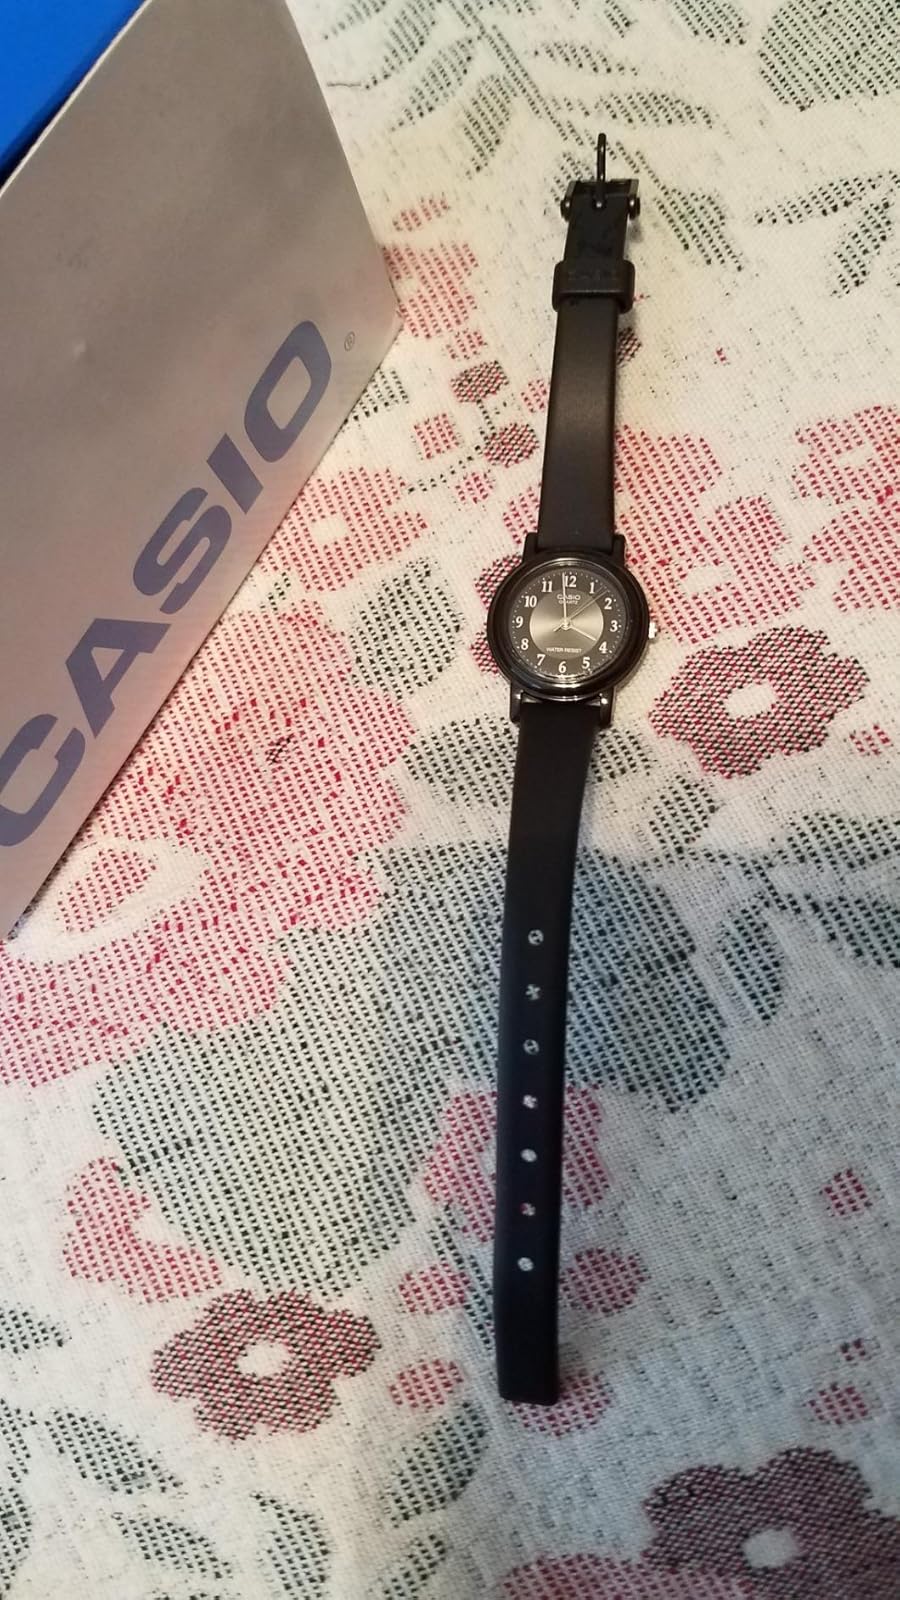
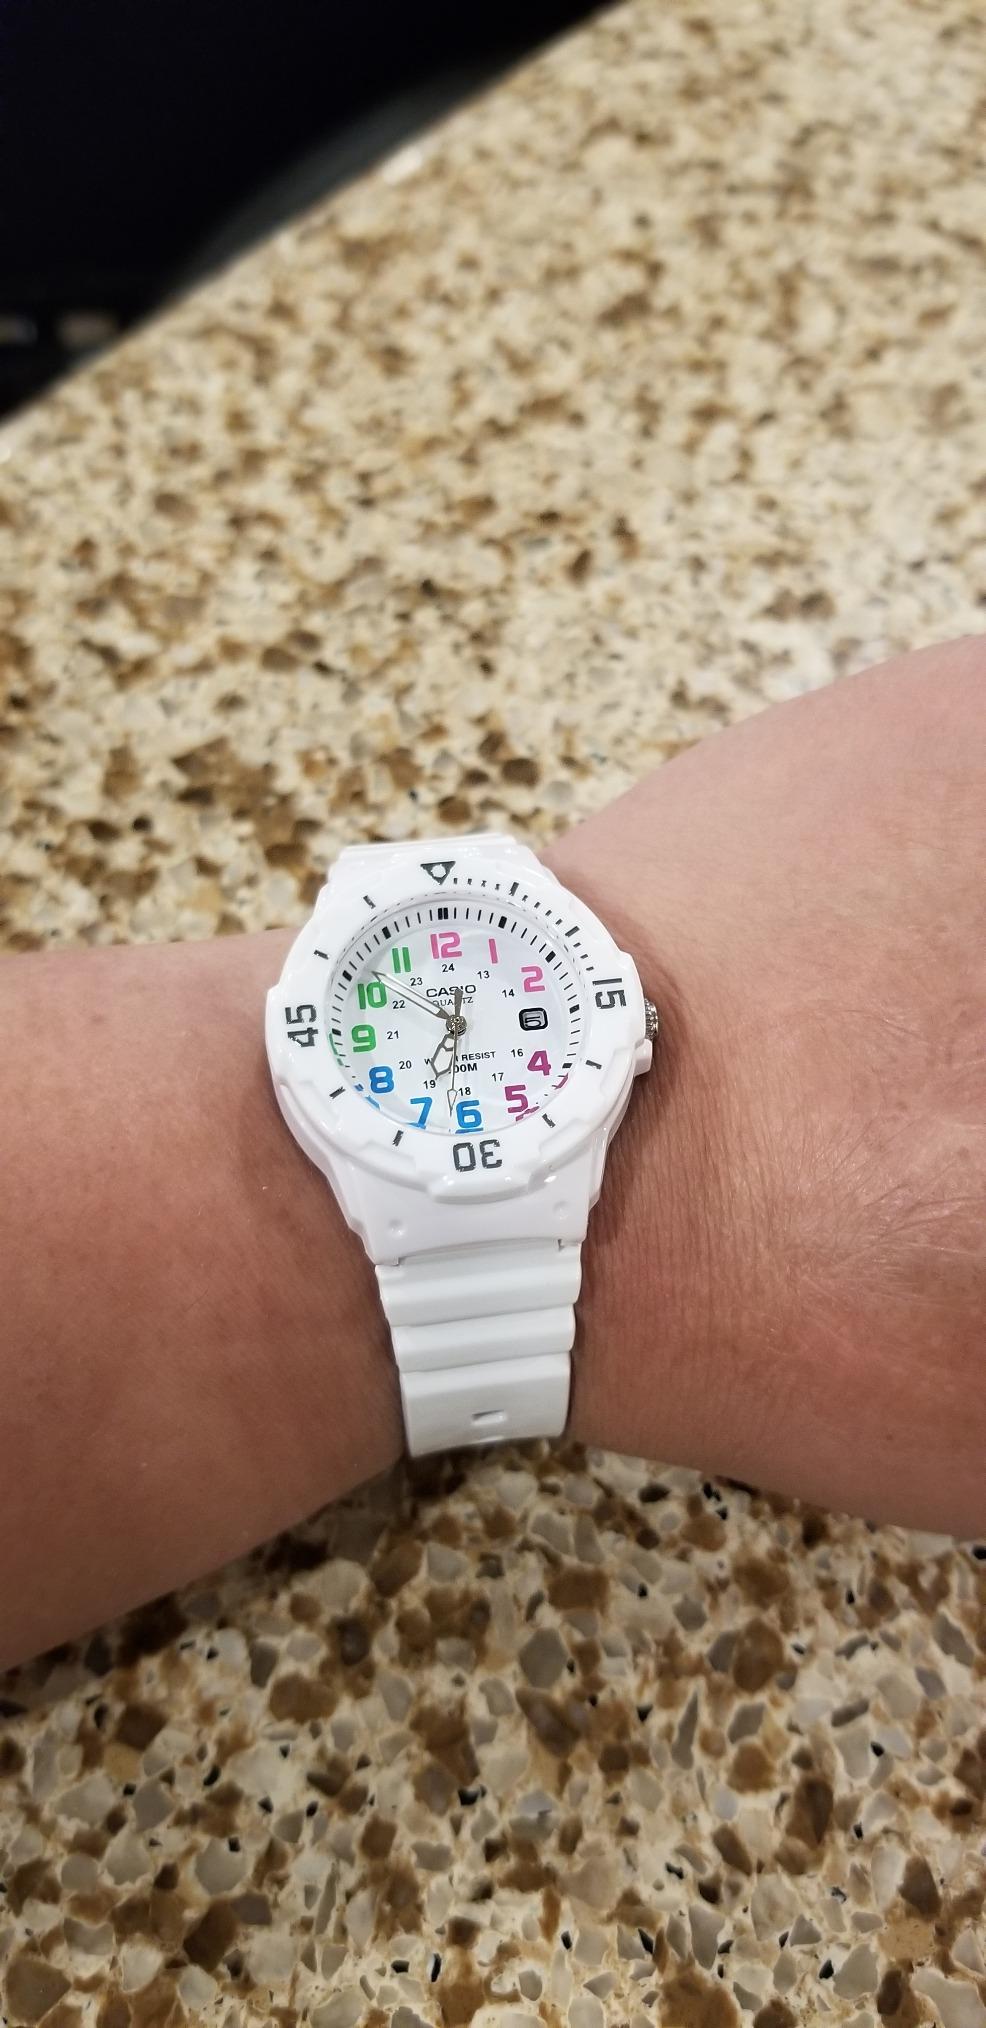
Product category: accessories_watch
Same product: no